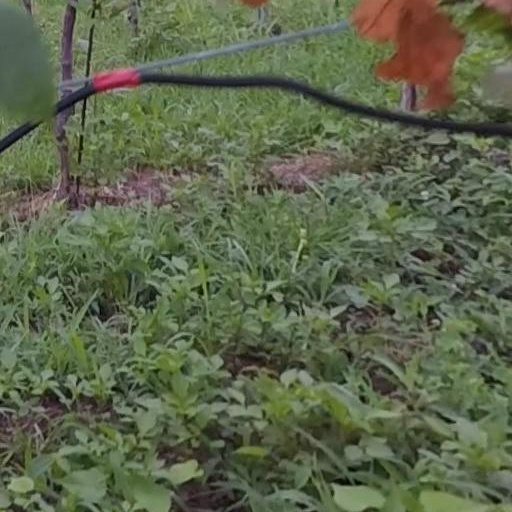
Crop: grape